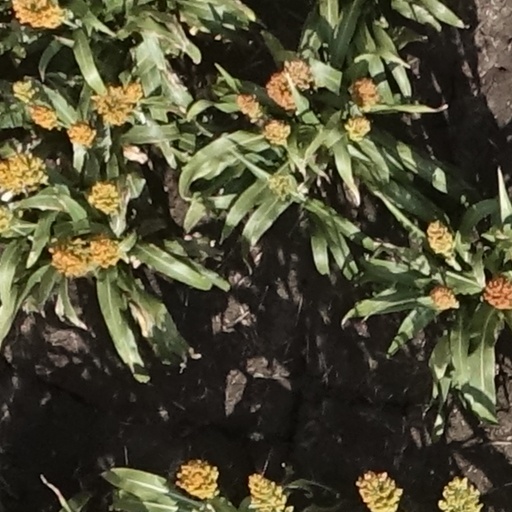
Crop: sorghum